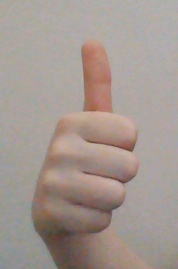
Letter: aleff